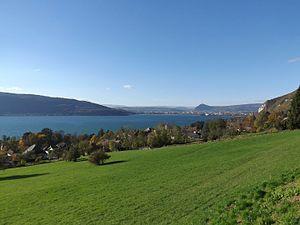
Vue panoramique de la commune de Veyrier-du-Lac et du nord du lac d'Annecy, avec Annecy en arrière-plan, en Haute-Savoie.
Veyrier-du-Lac est une commune française située dans le département de la Haute-Savoie, en région Auvergne-Rhône-Alpes.